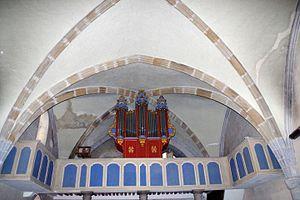
Orgue de tribune (2ème moitié XVIIIe) restauré en 1984, buffet à 3 tourelles (châtaignier
Louvie-Juzon est une commune française située dans le département des Pyrénées-Atlantiques, en région Nouvelle-Aquitaine.